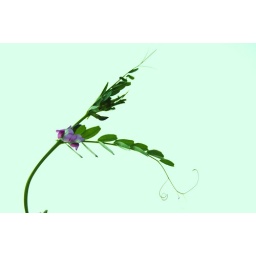
Growing in the field behind our house